Human trafficking in the United States

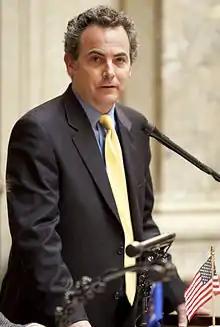
Wisconsin state senator Jon Erpenbach, author of "Malinda's Traveling Sales Crew Protection Act"

"Malinda's Traveling Sales Crew Protection Act" is a Wisconsin law that gives traveling sales crew members similar employment rights as part-time workers in Wisconsin are currently guaranteed by state law. It also requires all crews to register with the Department of Agriculture, Trade, and Consumer Protection before going door to door in state communities. By registering members of the crew, alerts for members with outstanding warrants in other states can be identified and criminals detained. It is the only law in the United States that regulates traveling sales crews. Wisconsin governor James E. Doyle says the intent of the law is to "stop companies from putting workers in dangerous and unfair conditions". The bill was passed in a form that applies only to sales workers who travel in groups of two or more. It was authored by Jon Erpenbach. Southwestern Advantage lobbied against the bill, arguing that their independent contractor business model nurtured the entrepreneurial spirit. During the hearings, former Southwestern student dealers testified on both sides of the issue.